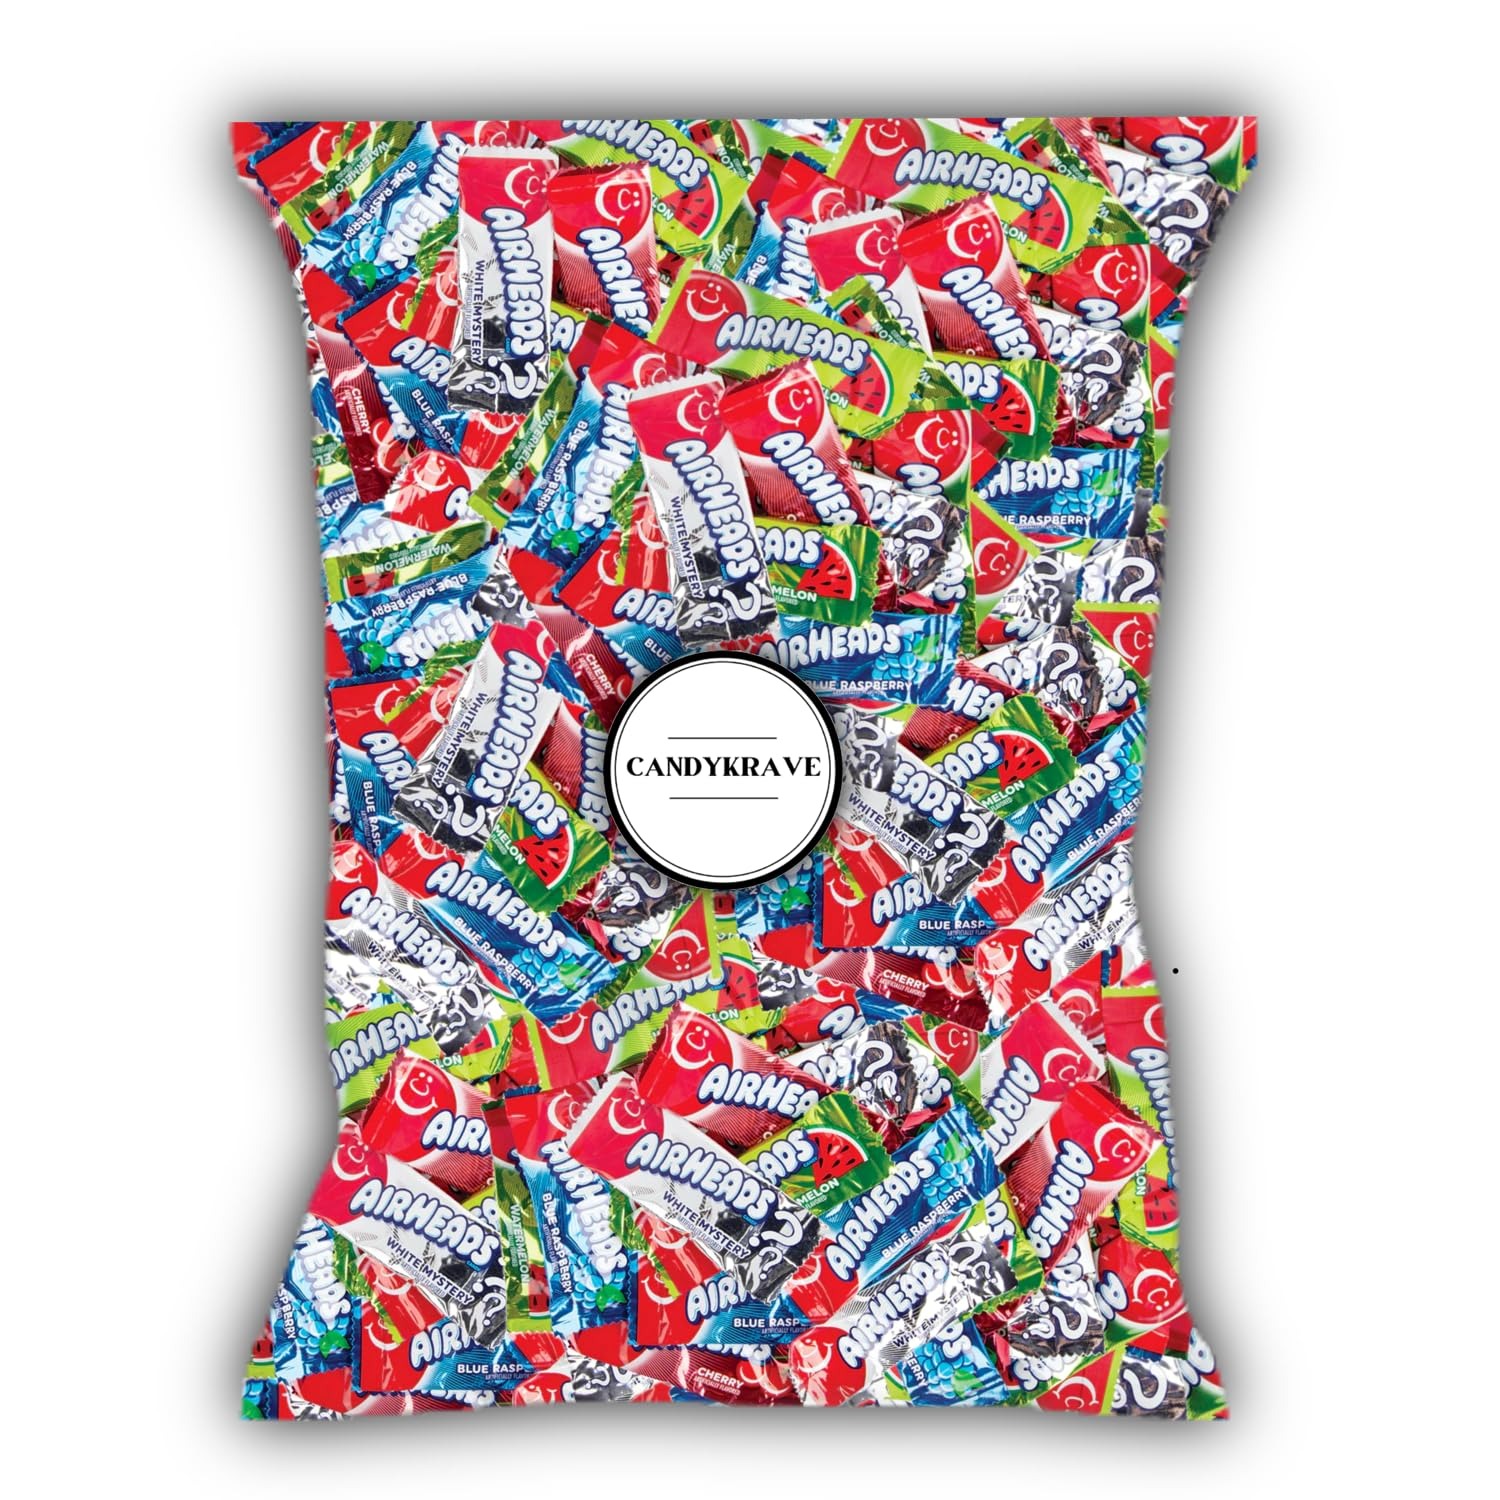
Item Name: Airheads Candy Mini Bars, Assorted Fruit Flavors, 80 Pieces Variety Bulk Bag, Individually Wrapped Non-Melting Chewy Fruit Taffy, Gluten Free, Perfect for Birthdays, Parties & Pantry (2 lbs)
Bullet Point 1: Irresistible Flavor Explosion: Indulge in the mesmerizing symphony of fruity goodness with Airheads Candy Mini Bars. This assorted pack features the unique taste of Cherry, Blue Raspberry, White Mystery, and Watermelon. Savor the diverse flavors that keep your taste buds dancing
Bullet Point 2: Versatile Treats for Every Occasion: Elevate any gathering with the heavenly variety of individually wrapped mini bars. From jolly festivities of Christmas, the spooky charm of Halloween, or any occasion in between, these mini candy bars bring a burst of flavor and colorful fun
Bullet Point 3: Allergen-Free Bliss: Dive into the world of sweetness without compromising on your dietary preferences. These candies are kosher, gluten-free, and free of all "Big 8" allergens (milk, eggs, peanuts, tree nuts, soy, fish, shellfish, and wheat)
Bullet Point 4: Conveniently Portable Delight: Experience non-stop satisfaction with these mini bars that are not just delicious but also travel-friendly. Toss them in your bag, share the joy with friends, or keep them at your desk - a delightful pick-me-up is always within reach
Bullet Point 5: Bulk Happiness Always on Hand: With this generous 80-piece pack, you are not just getting candy, you are stocking up on happiness. Be the source of smiles and satisfaction, ready to share the joy at a moment's notice
Product Description: Chewy. Mini. Mouthwateringly sweet. Introducing “Airheads Candy Mini Bars”, an assortment of individually wrapped, fruit-flavored bliss. This 80-piece (2 lbs) candy variety pack features tantalizing flavors like Cherry, Blue Raspberry, White Mystery, and Watermelon, each ready to excite your taste buds. Recognized for their bold flavors, bright hues, and playful packaging, each candy mini bar comes individually wrapped in colorful packaging, ensuring a burst of freshness with every bite. They are soft and pliable and have an easy chew with a light, sugary crunch. Enjoy a guilt-free escape into the world of sweetness. Packed with juicy deliciousness, Airheads are not only a flavorful delight but also a responsible choice. These candies are Kosher, gluten-free, and free from all "Big 8" allergens, offering an allergy-safe treat to everyone. The candy's versatility shines through as it becomes a festive addition to holiday gatherings, a cherished favor at events, or a simple joy during movie nights. The vivid colors and flavors add an extra layer of fun to birthdays, making them a hit with both kids and the young at heart. Stock up on Airheads Candy Mini Bars with this 2 lbs bulk bag and transform ordinary moments into extraordinary experiences. Let the fruity goodness be the highlight of your celebrations, creating memories and smiles one mini bar at a time. Product Note: Exposure to heat or sunlight may lead to melting/damage of product.
Value: 32.17
Unit: Ounce

Price: 29.99